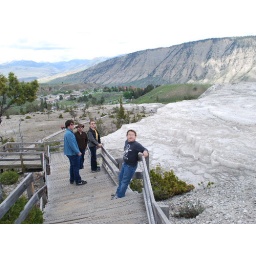
Mammoth Springs - the white rock terraces are made from the minerals in the hot springs